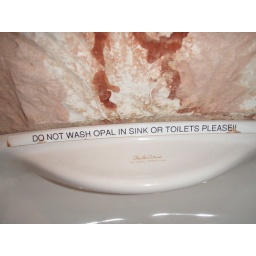
A fantastic sign over a ladies' bathroom sink in Coober Pedy! Unique.